Traveller Adventure 8: Prison Planet

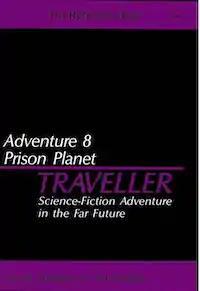

Traveller Adventure 8: Prison Planet is an adventure published by Game Designers' Workshop (GDW) in 1982 for the role-playing game "Traveller"